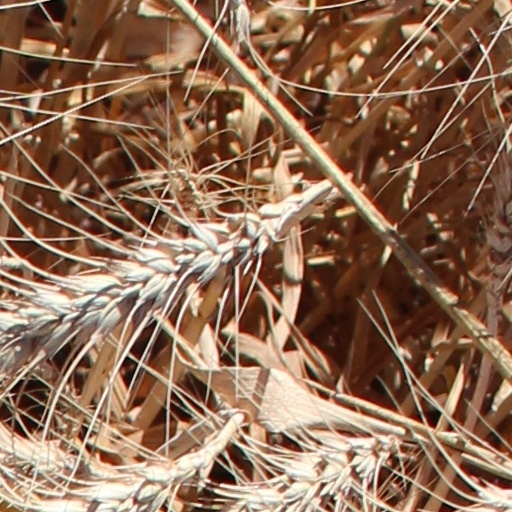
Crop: wheat